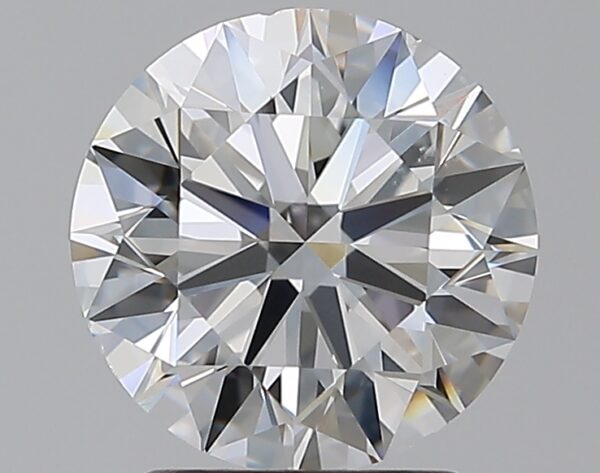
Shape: round
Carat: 2.2
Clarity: VS2
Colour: F
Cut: EX
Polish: EX
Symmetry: EX
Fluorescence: N
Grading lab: GIA
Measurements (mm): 8.27 x 8.31 x 5.12